Carmen Maria Martinez

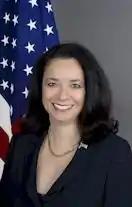
Carmen M. Martinez. U.S. State Dep't photo, 2005

Carmen Maria Martinez (born 1950) is a United States diplomat and a career foreign service officer. She served as the United States Ambassador to Zambia from 2005 to 2008. Prior to that assignment, she was the Chargé d'Affaires ad interim to Burma from August 2002 to August 2005. Burma had no U.S. ambassador from 1990 until 2012, so Martinez, as "chargé d'affaires", was the senior diplomat in the embassy and the head of the mission.